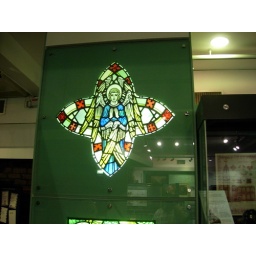
Stained glass window from St Saviour`s Church,Everton.(now demolished).My parents church.This window is on display in the Museum Of Liverpool Life.